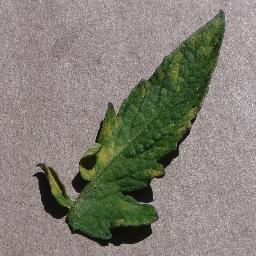
Label: Tomato___Leaf_Mold